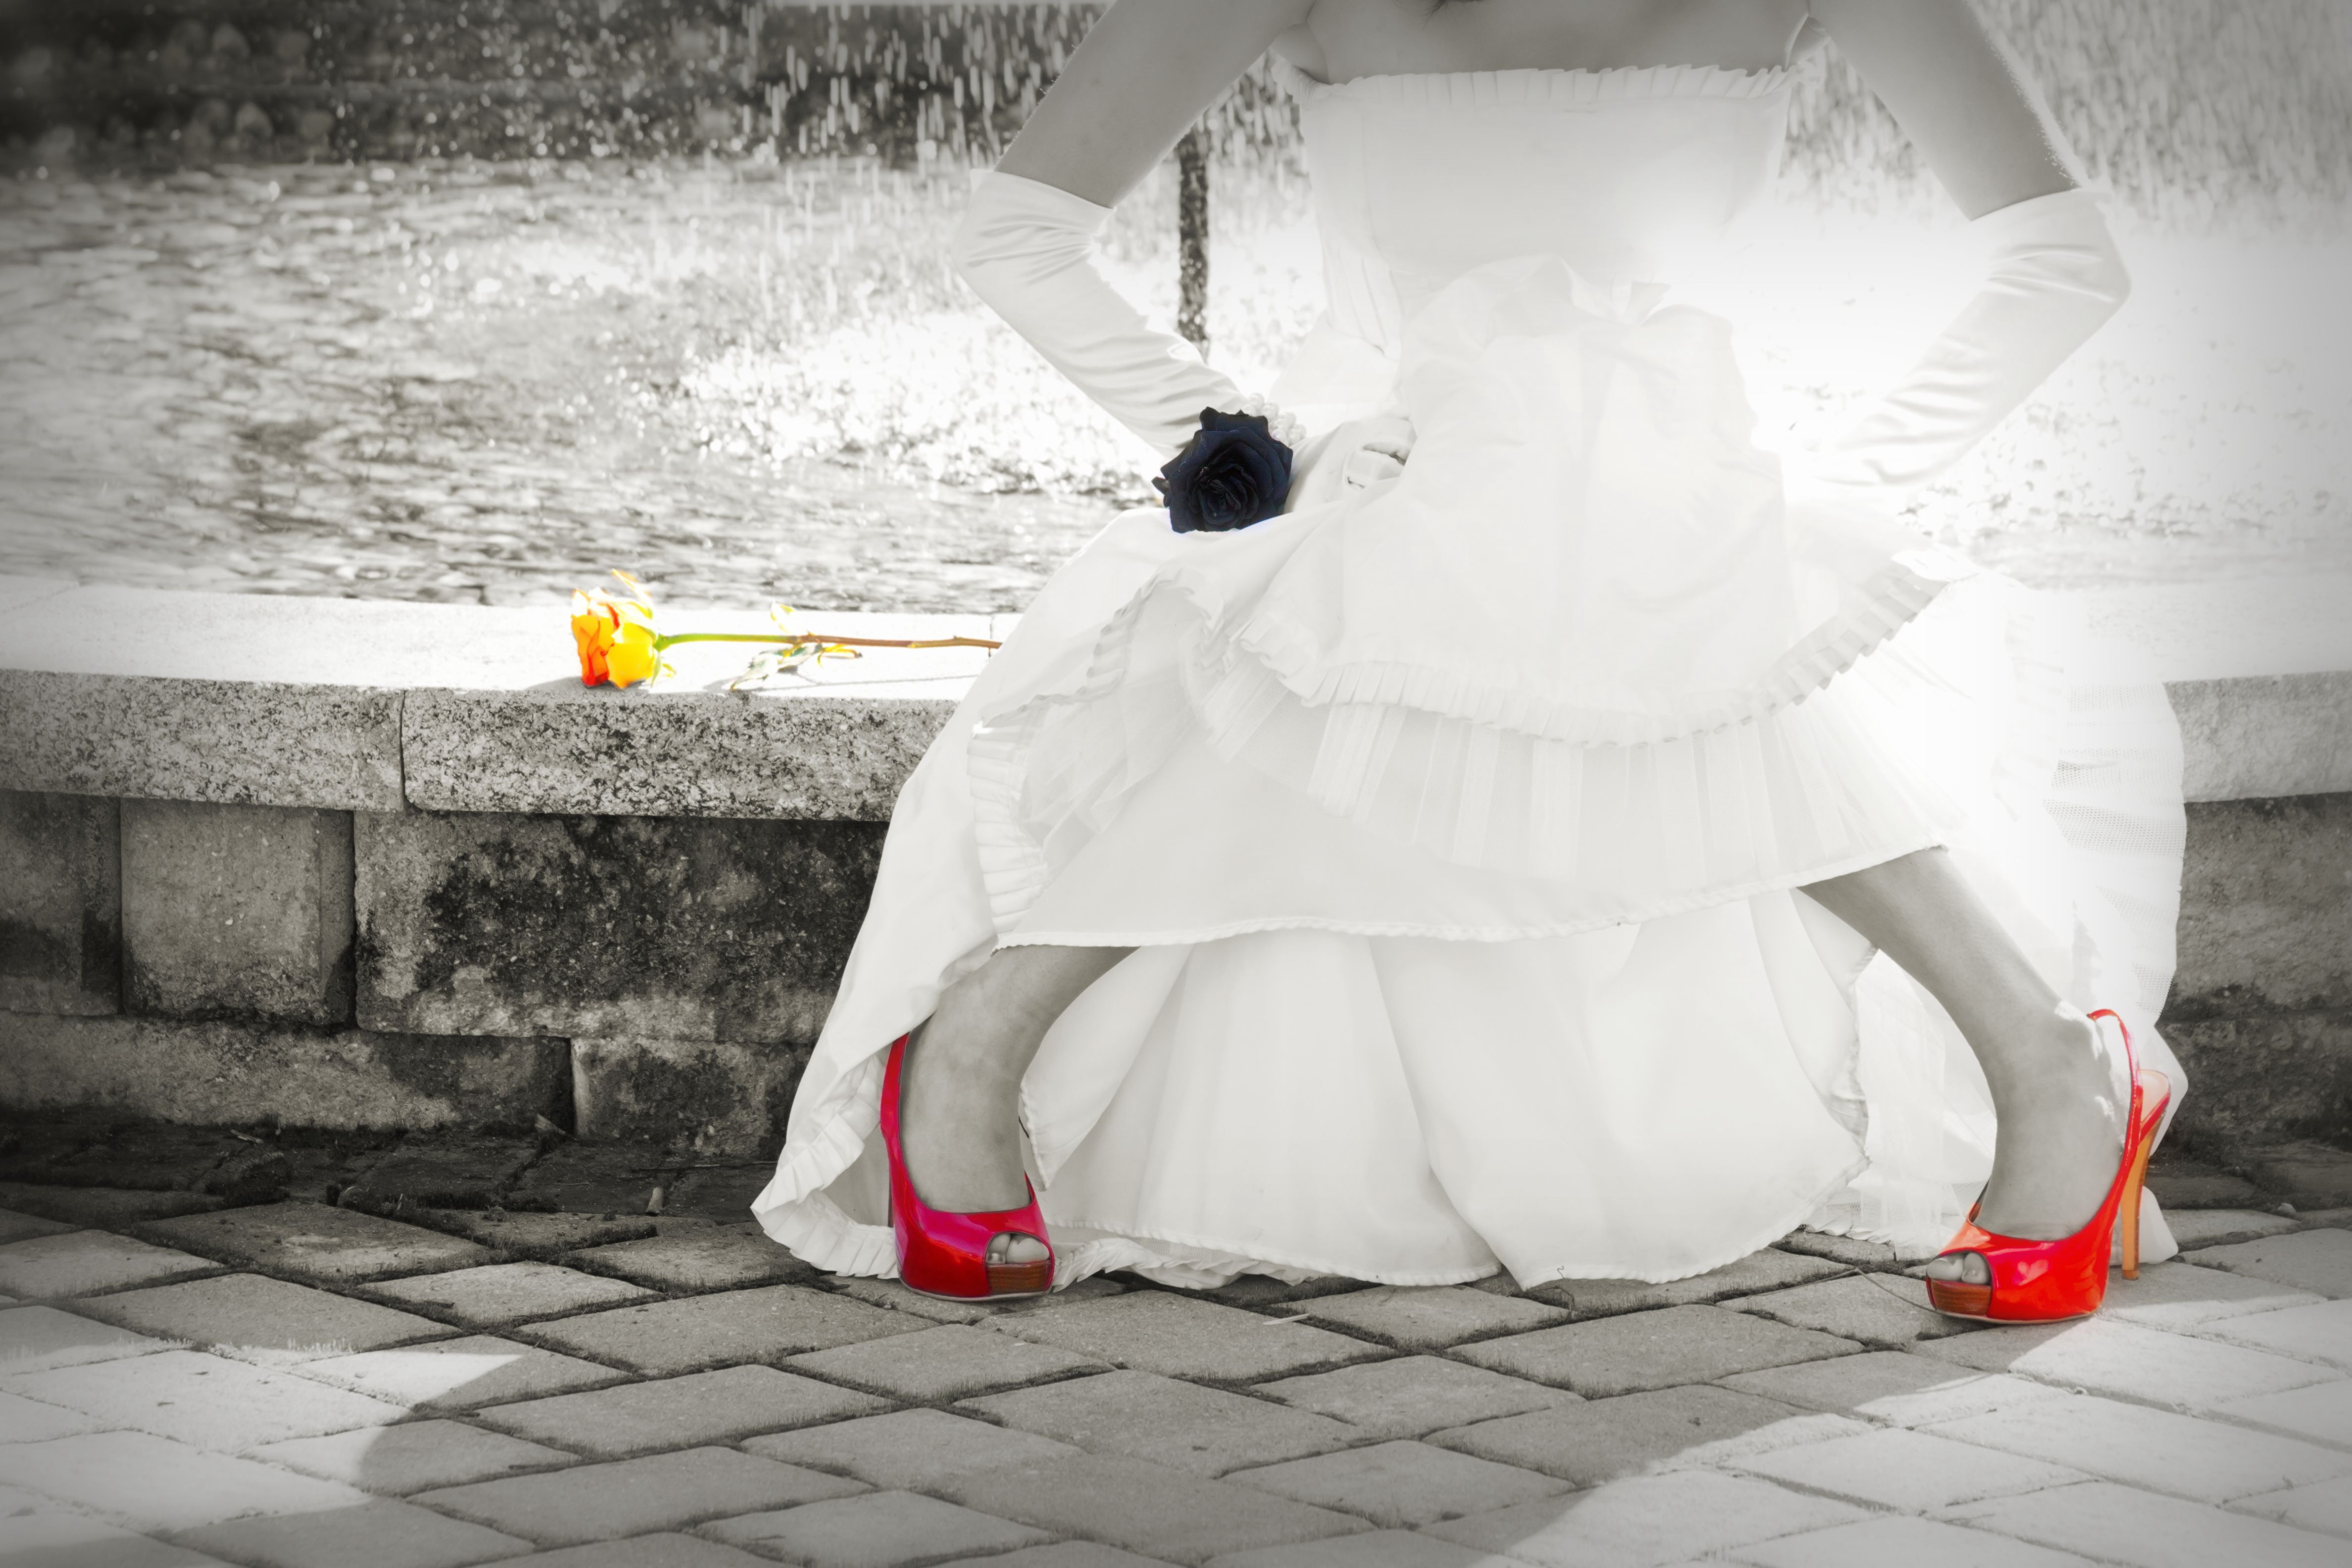
snow, winter, white, fashion, clothing, wedding, bride, dress, photograph, image, elegance, bridal, wedding shoes